Fall of man

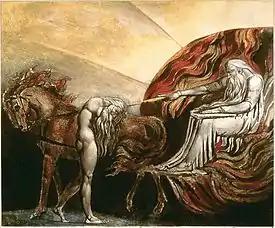
William Blake's color printing of "God Judging Adam" original composed in 1795. This print is currently held by the Tate Collection. In the biblical story, God's judgement results in the fall of man.

In Islam, it is believed that Adam and Eve were misled by Iblīs (otherwise referred to as), who tempted them with the promise of immortality and a kingdom that never decays, saying: "Your Lord has forbidden this tree to you only to prevent you from becoming angels or immortals.". Adam and Eve had been previously warned of Shayṭān's scheming against them, and had been commanded by God to avoid the tree of immortality that Shayṭān referred to. Although God had reminded them that there was enough provision for them "Here it is guaranteed that you will never go hungry or unclothed, nor will you ˹ever˺ suffer from thirst or ˹the sun’s˺ heat.", they ultimately gave in to Shayṭān's temptation and partook of the tree anyway. Following this sin, "their nakedness was exposed to them, prompting them to cover themselves with leaves from Paradise.", and were subsequently sent down from Paradise onto the Earth with "enmity one to another". However, God also gave them the assurance that "when guidance comes to you from Me, whoever follows My guidance will neither go astray ˹in this life˺ nor suffer ˹in the next˺."